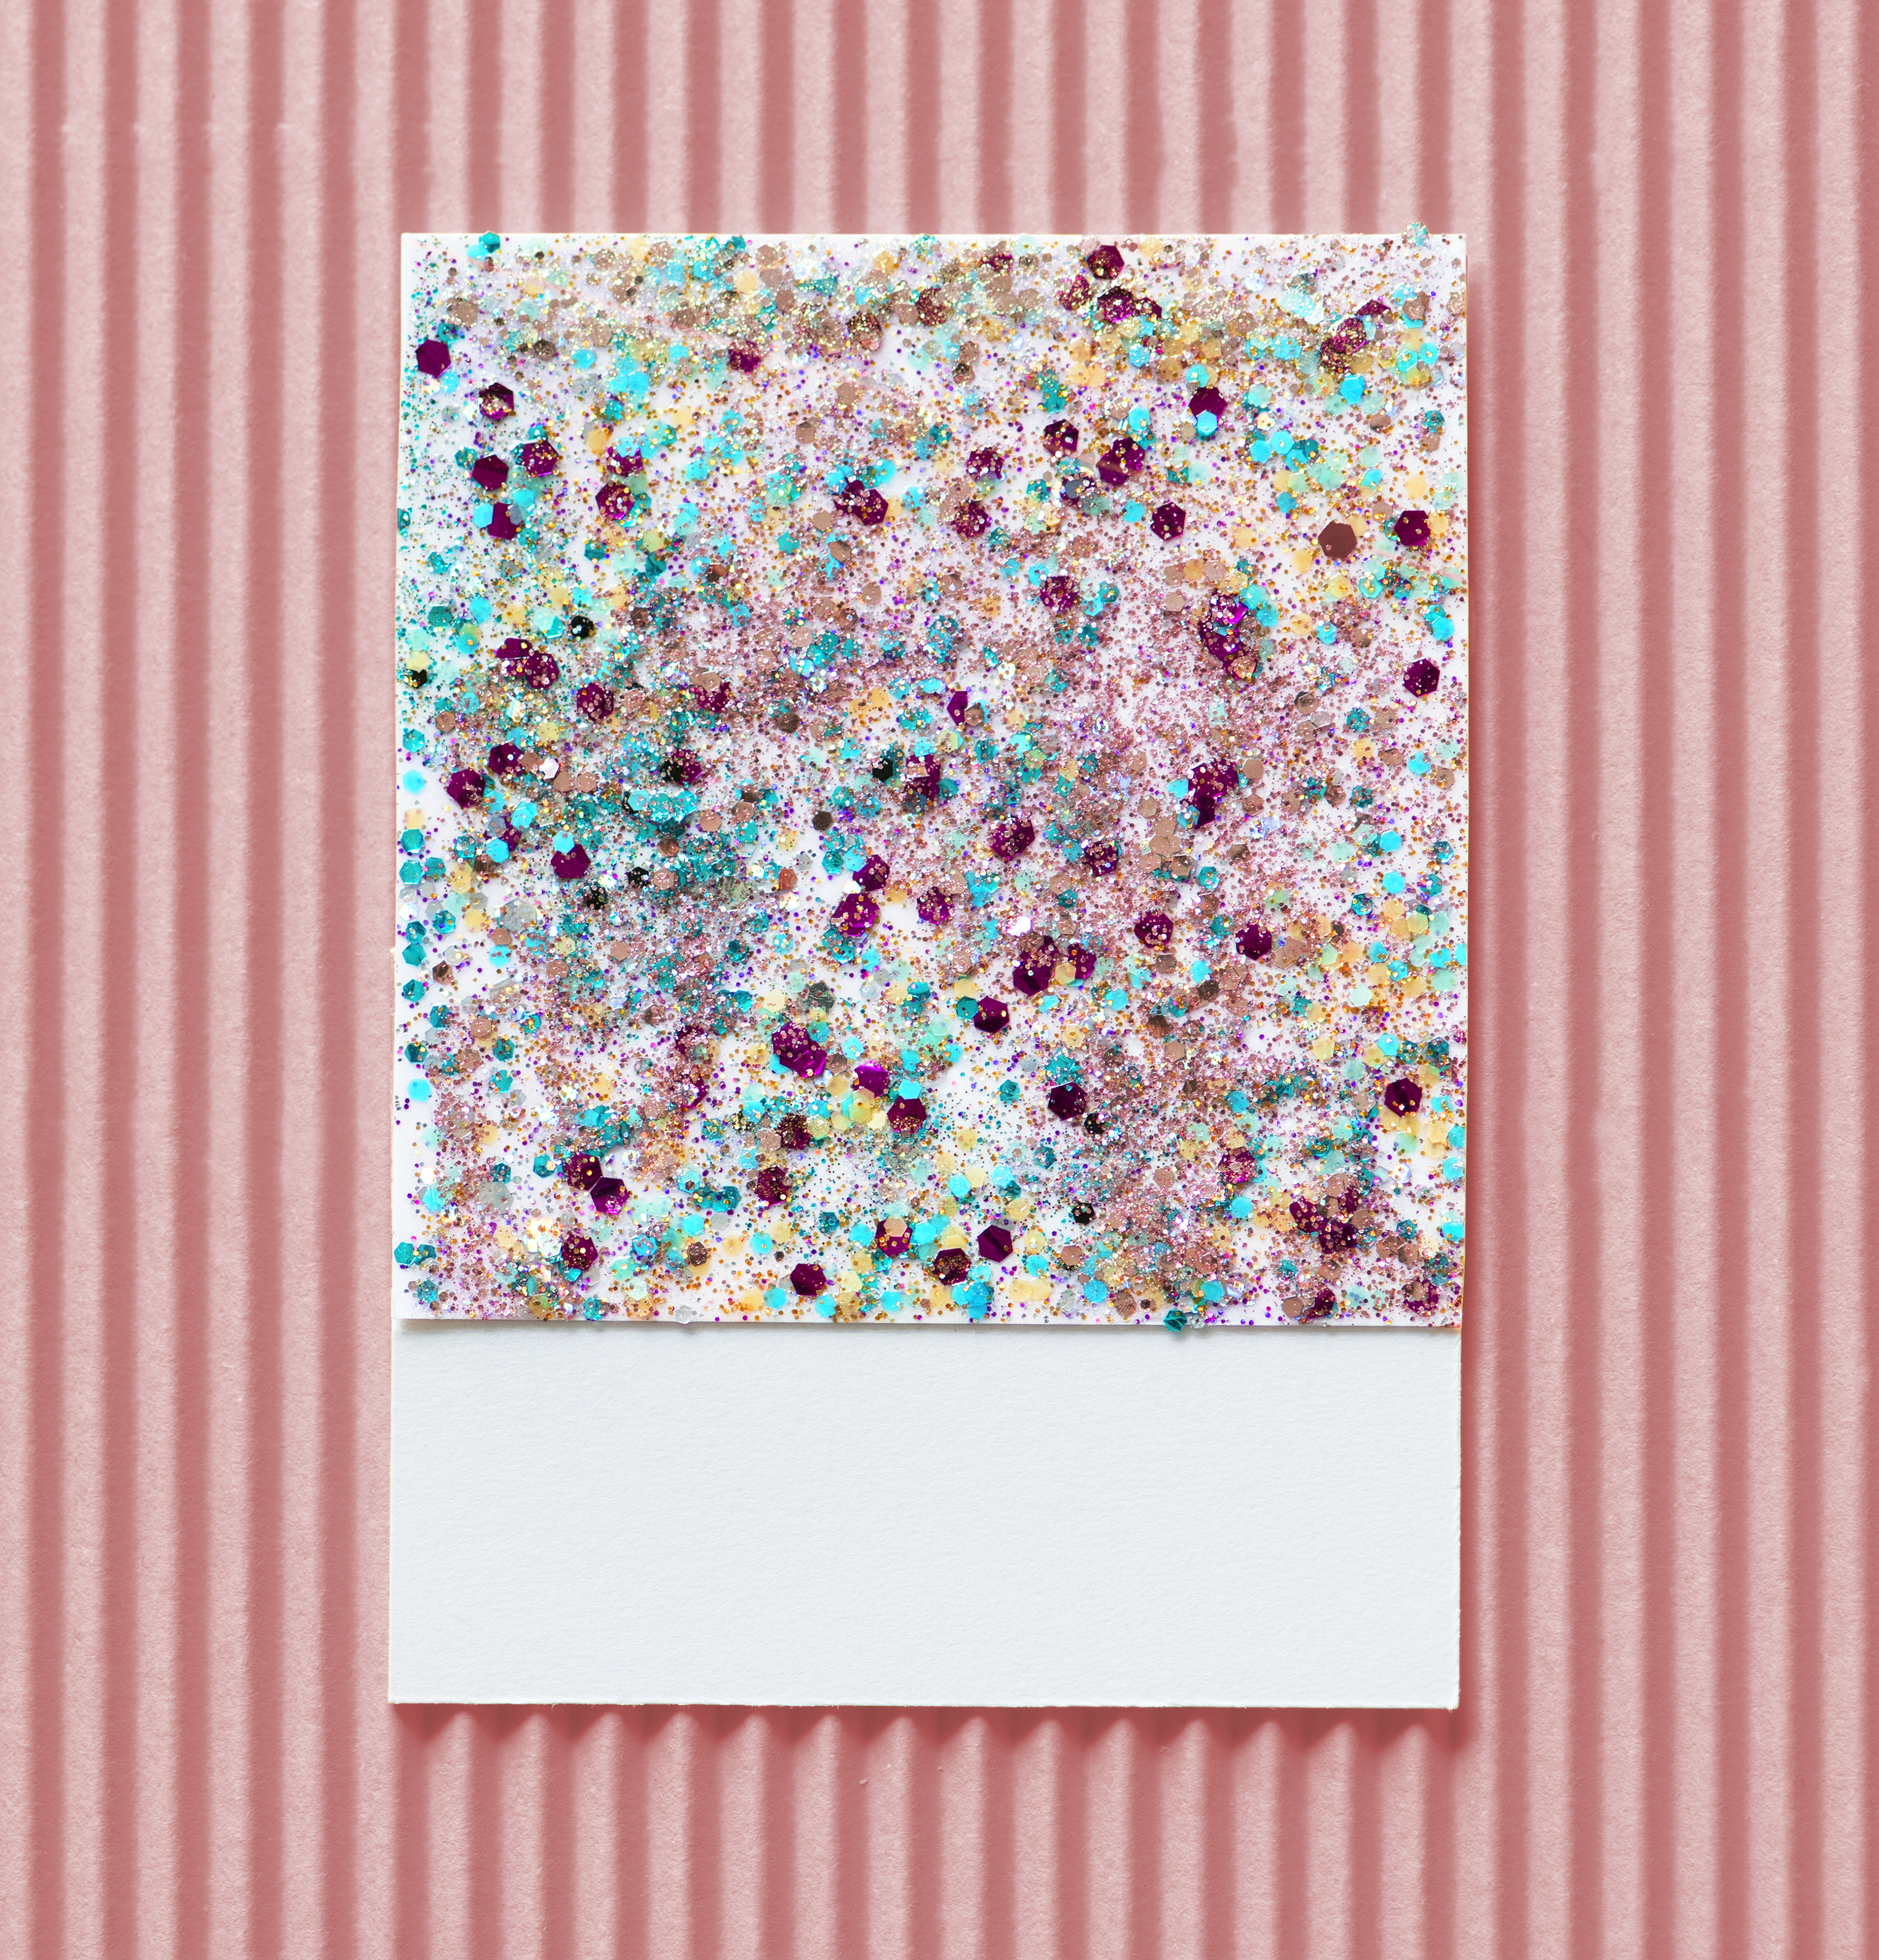
abstract, background, card, celebration, christmas, colorful, confetti, copy space, craft, decoration, design, design space, disco, effect, festive, glamour, glitter, glittery, glow, glowing, metallic, paper, party, pastel, pattern, pink, retro, sequin, shimmer, shine, shiny, sparkling, sparkly, textile, texture, textured, wallpaper, rectangle